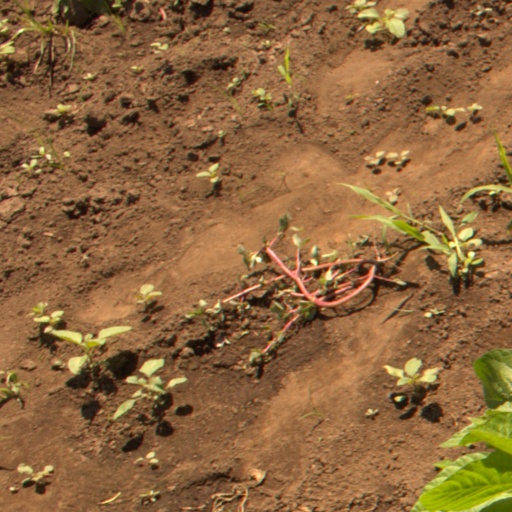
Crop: soybean